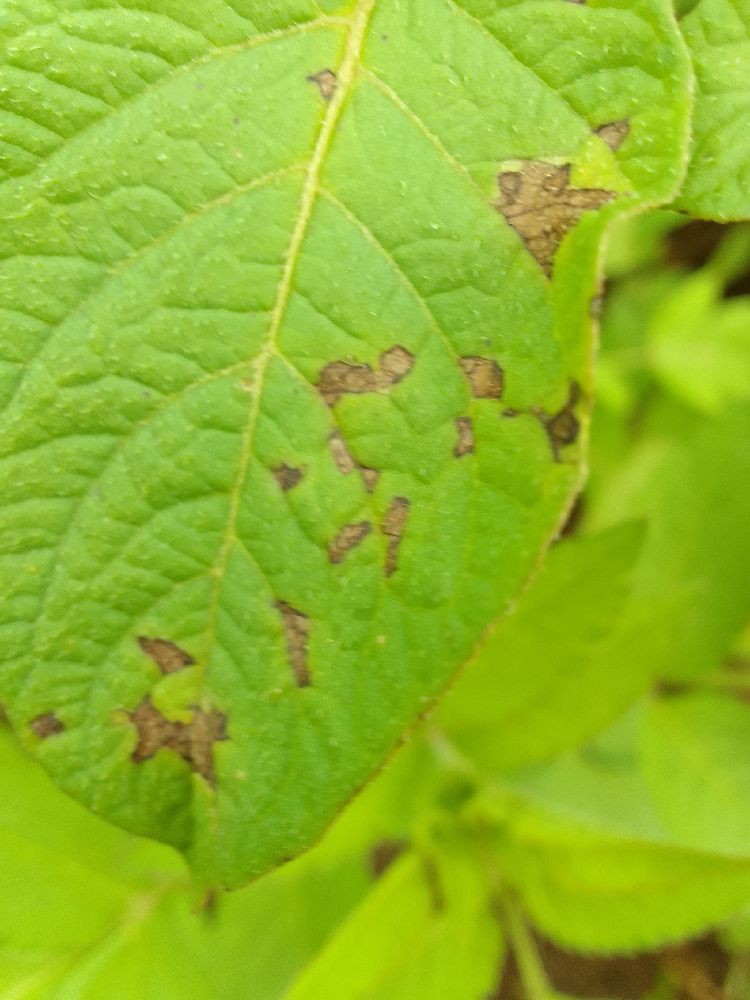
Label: Early blight